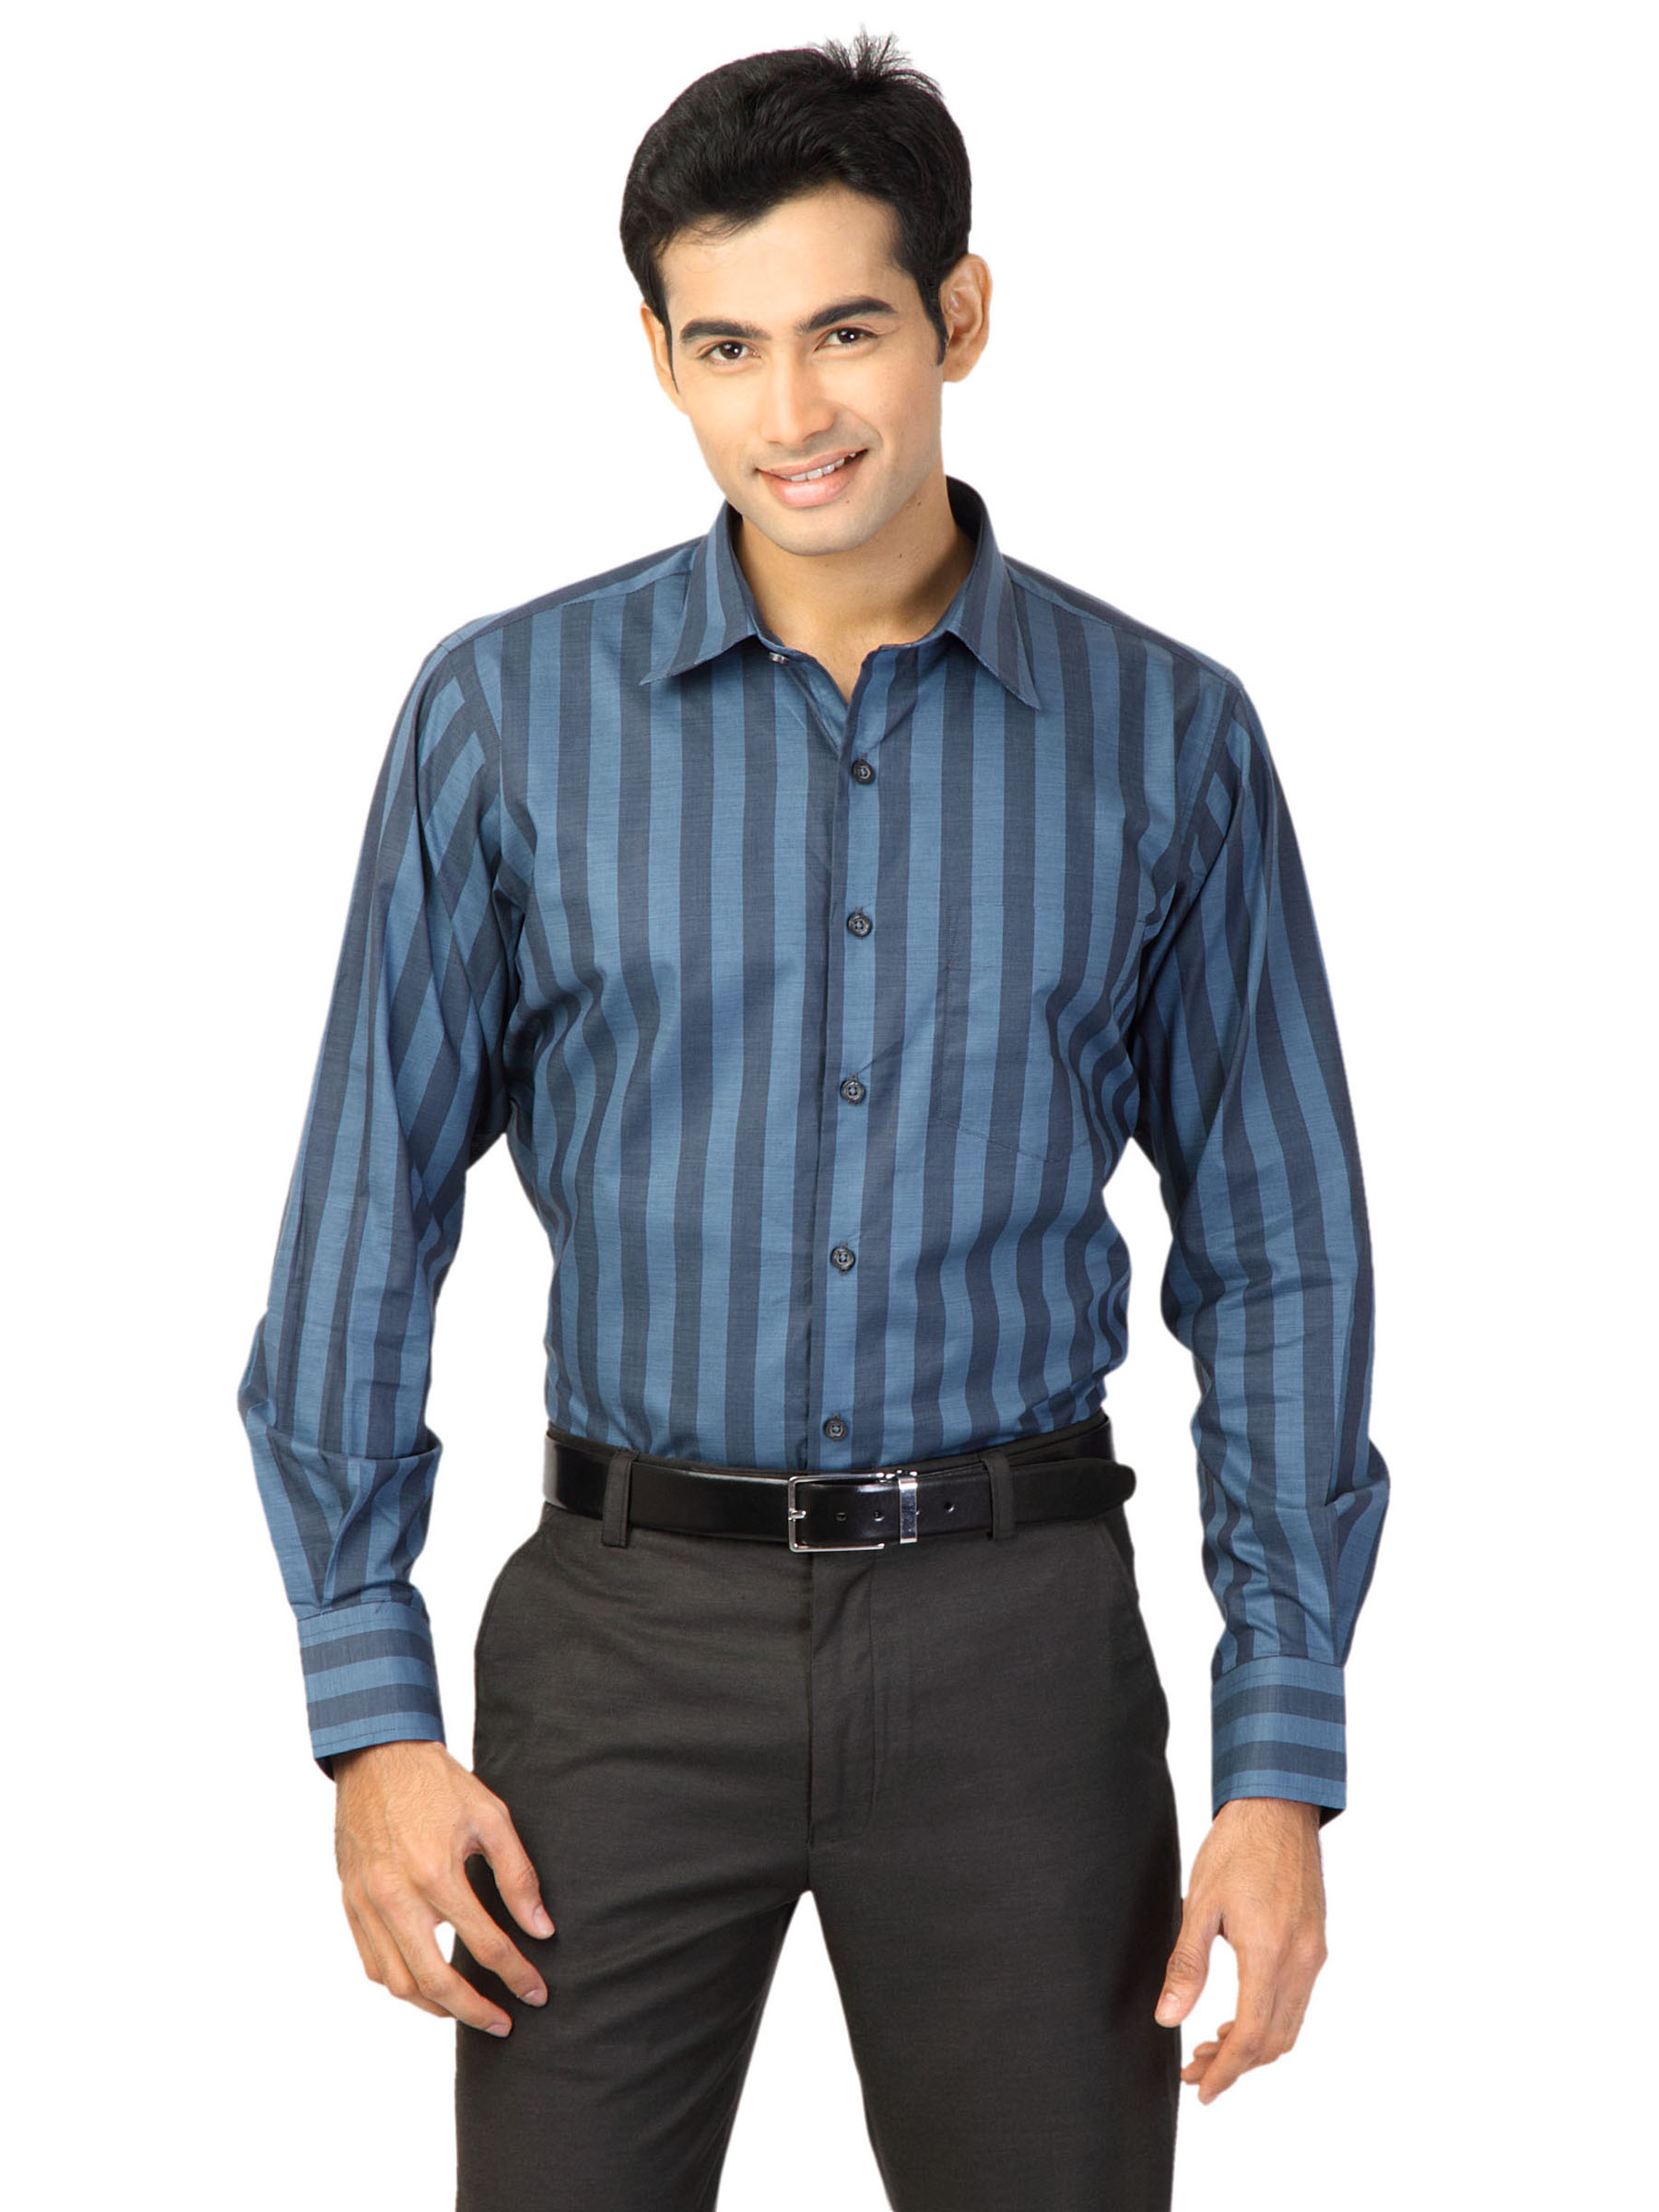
Genesis Men Stripes Blue Shirts
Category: Apparel / Topwear / Shirts
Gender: Men
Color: Blue
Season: Fall 2011
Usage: Formal